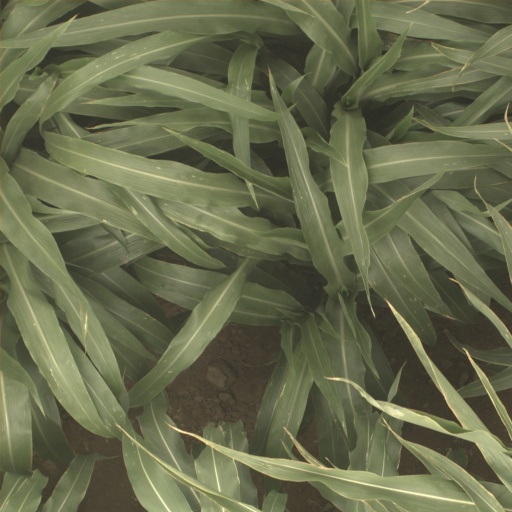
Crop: sorghum